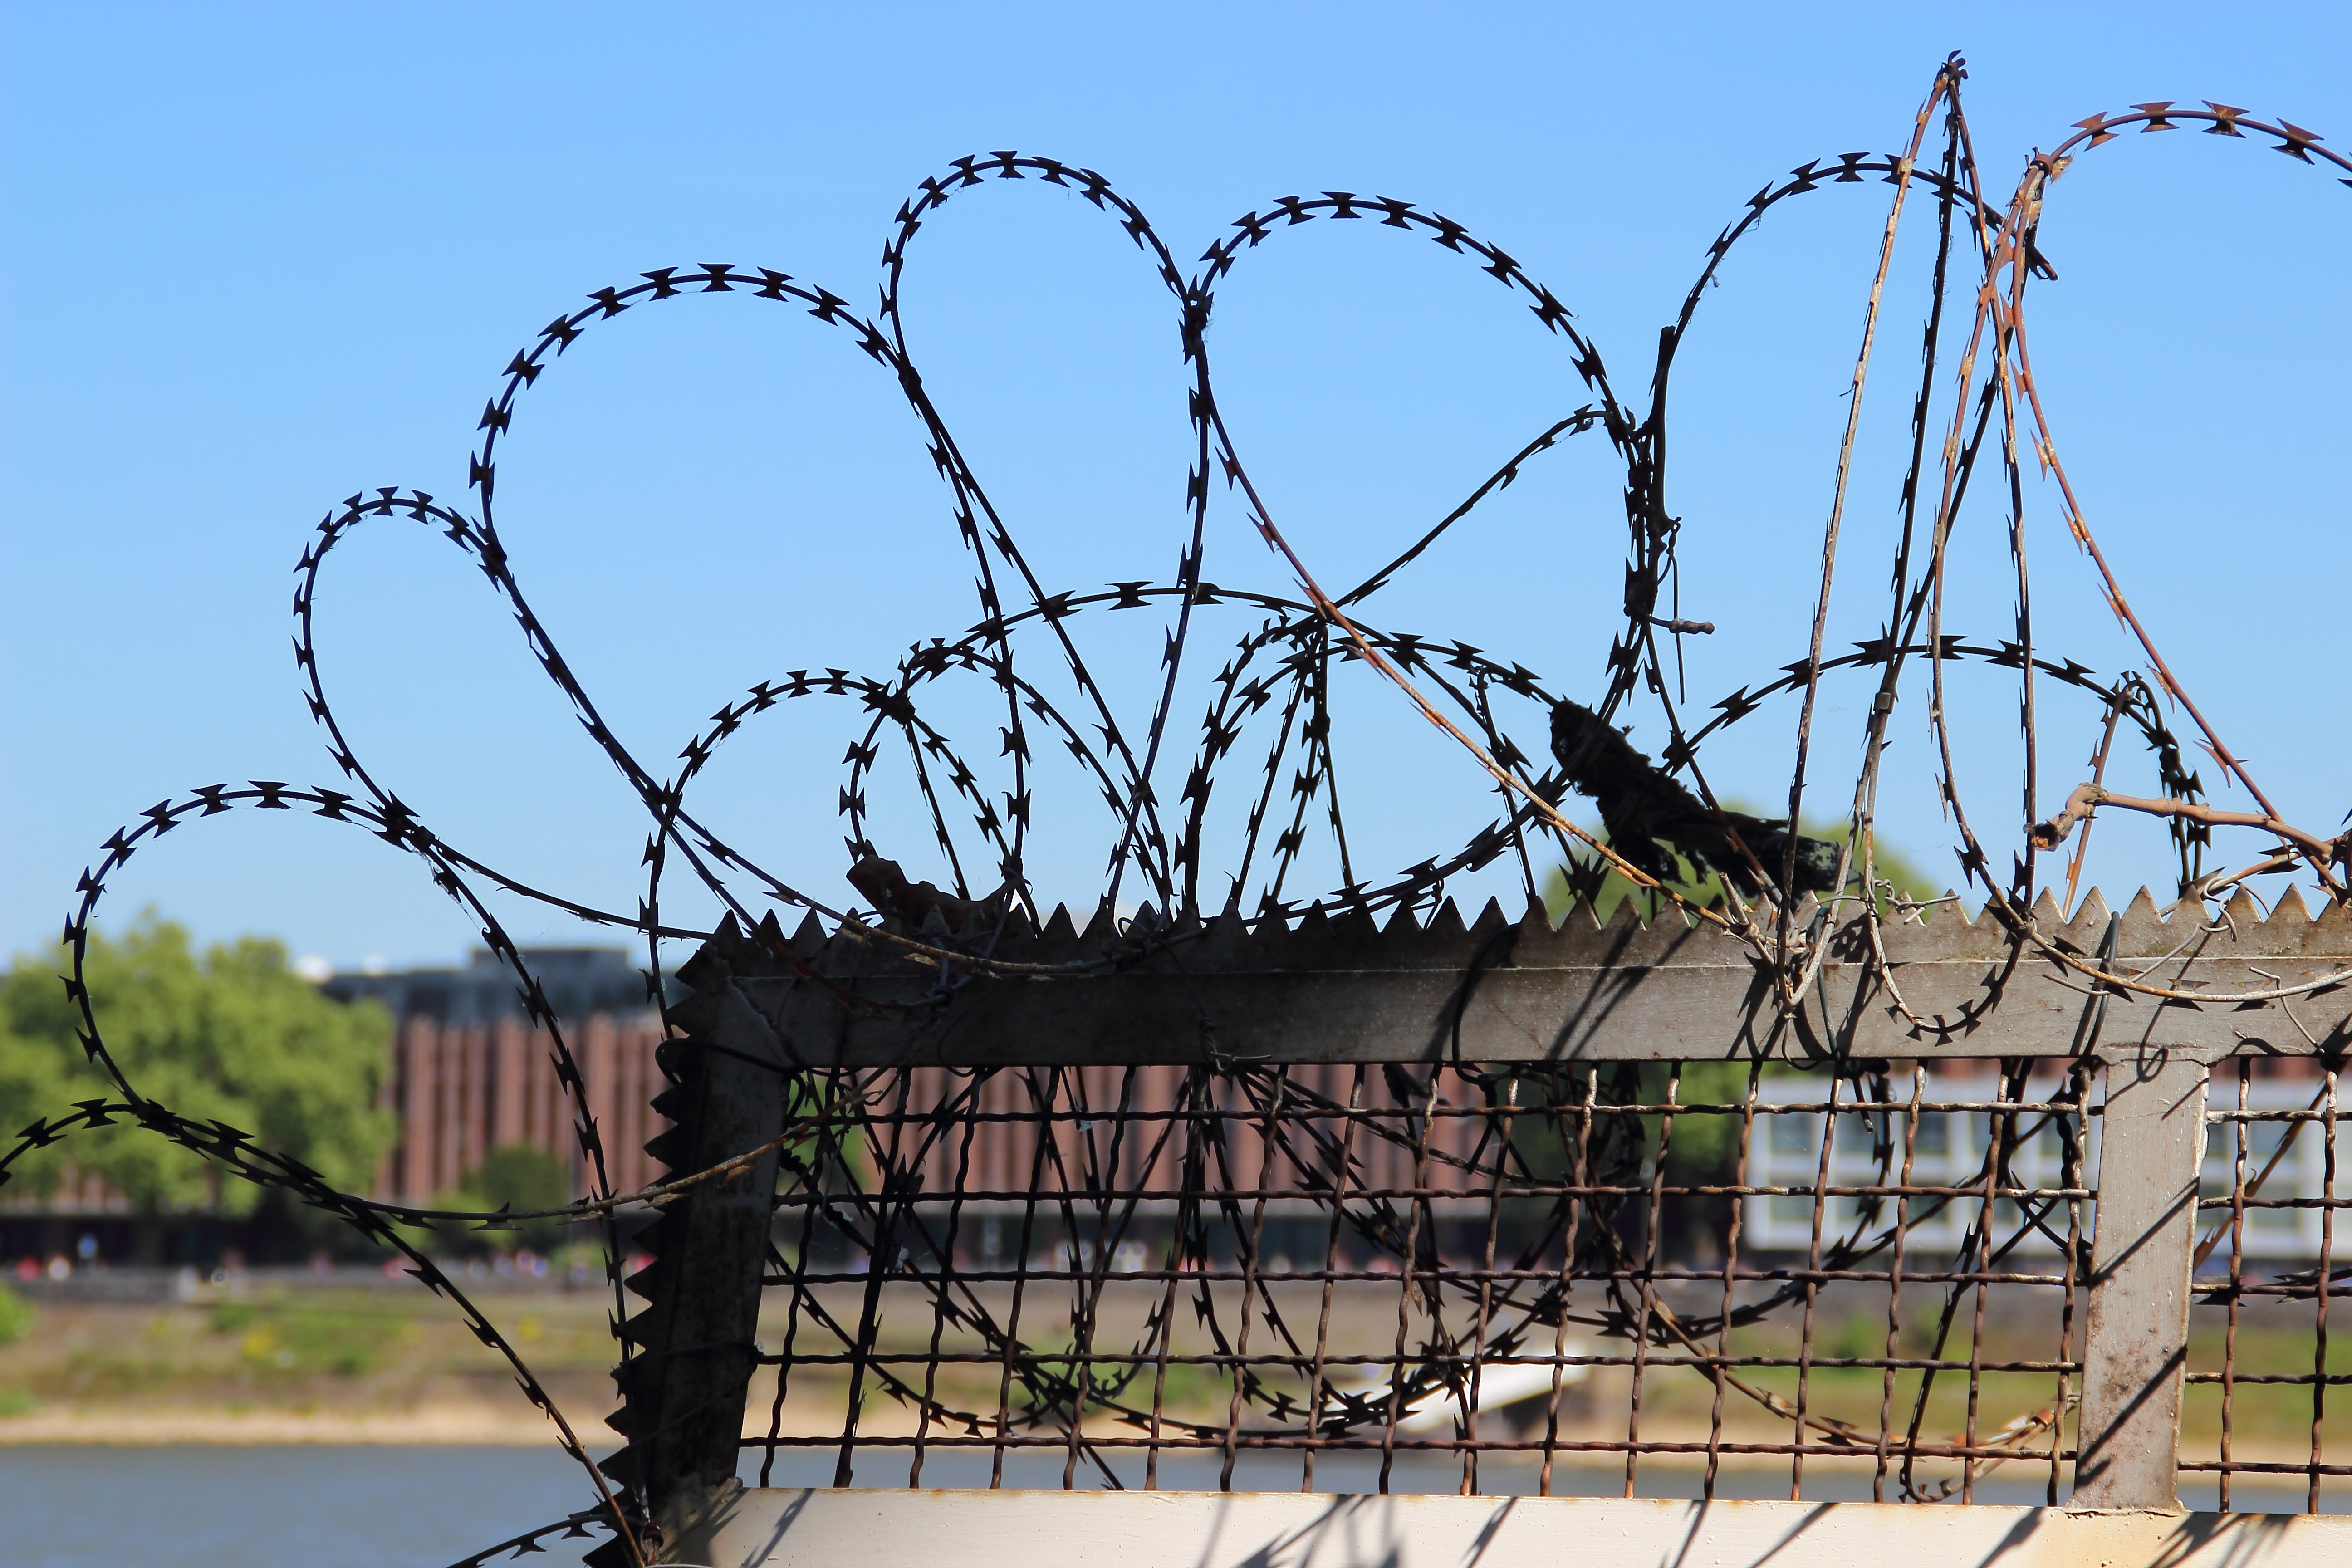
fence, barbed wire, wire, line, metal, freedom, electricity, captivity, net, prison, border, outdoor structure, chain link fencing, wire fencing, home fencing